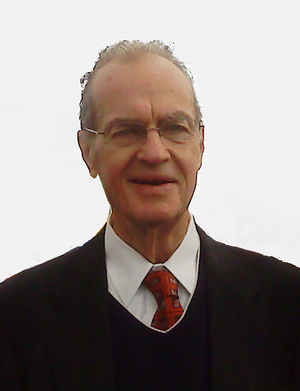
Vagttårnets Bibel- og Traktatselskab / Selskabets stab / Præsidenter
Vagttårnets Bibel- og Traktatselskab er Jehovas Vidners kirkeselskab.